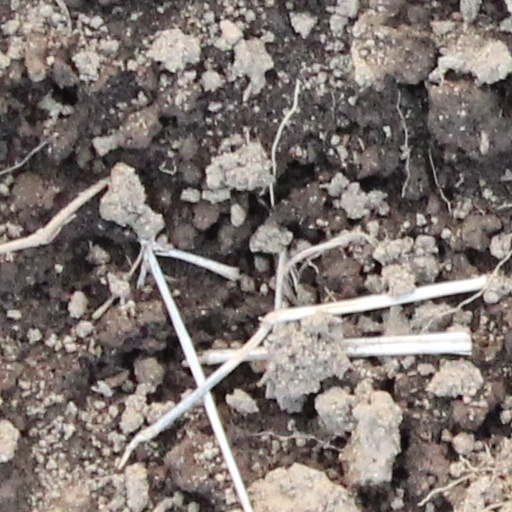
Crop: wheat